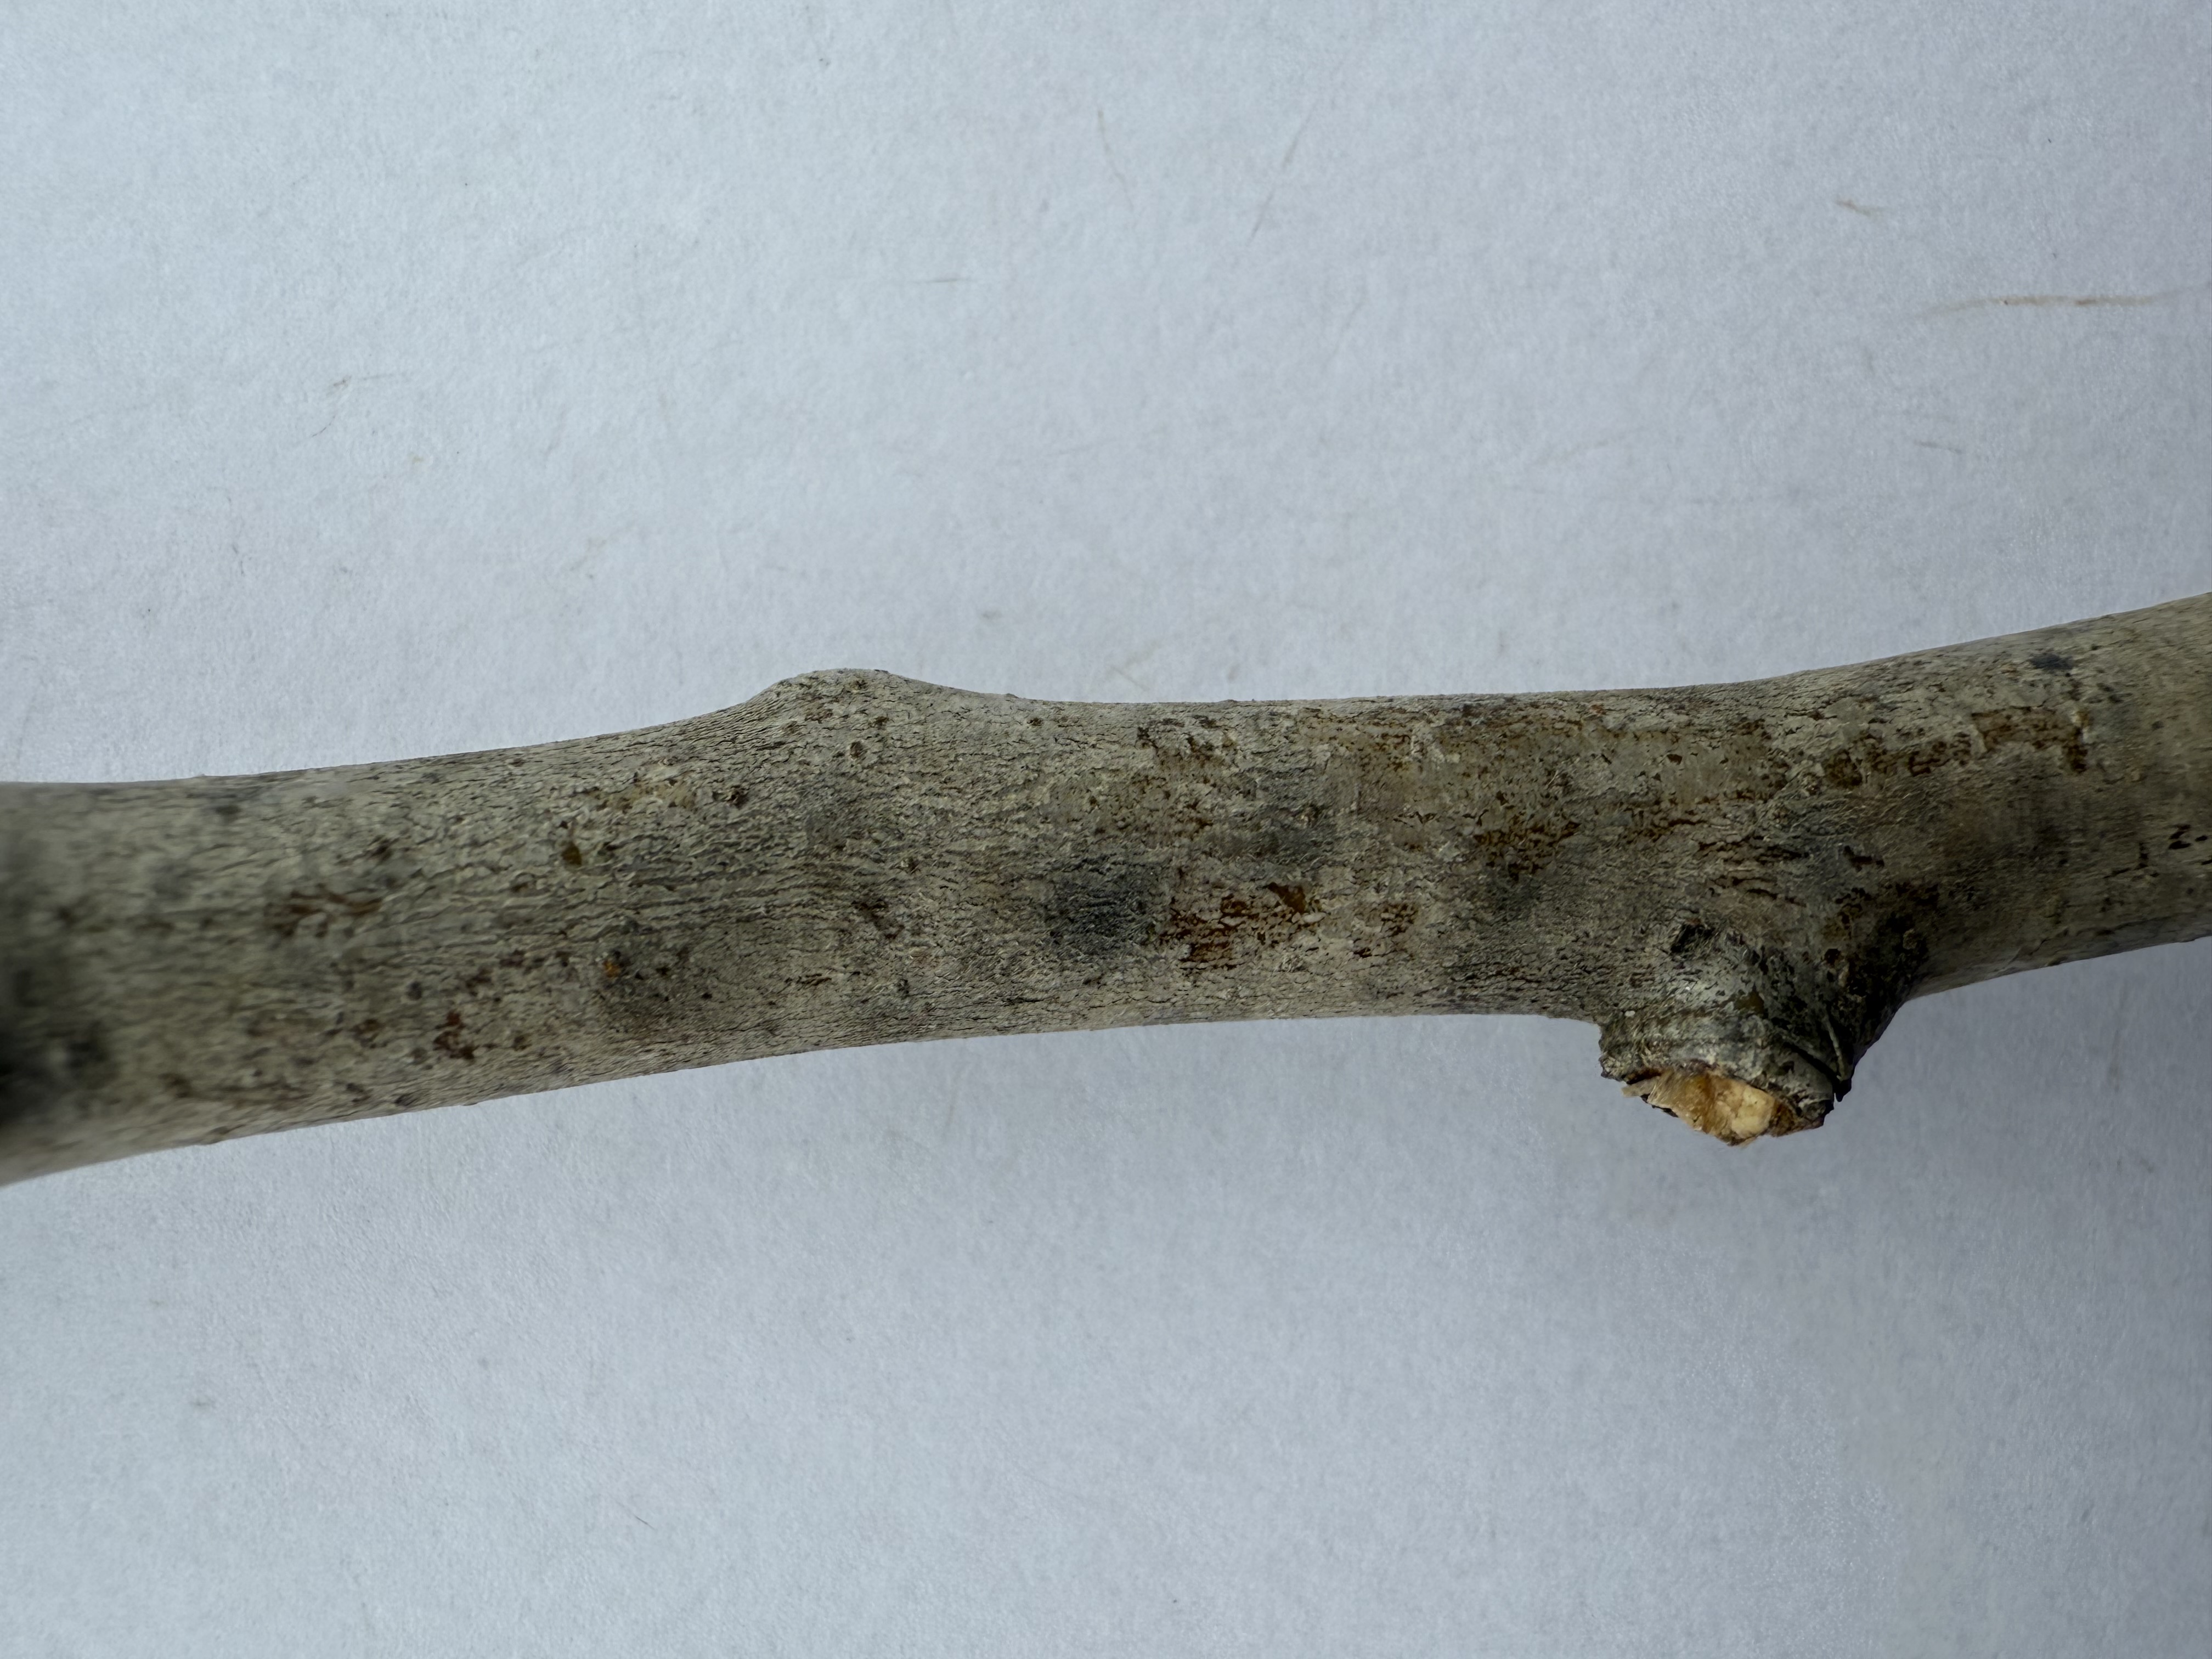
Variety: Santa Maria Pear